Groasis Waterboxx

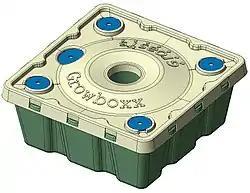
Biodegradable Growboxx plant cocoon

The Groasis Waterboxx is a polypropylene bucket with a lid. It has a vertical tunnel in the middle for two plants. A wick allows water from inside the box to trickle into the ground via capillary action. The device mimics the insulating effect bird feces provide to germinating seeds. The box's lid is covered by tiny papillae, which create a superhydrophobic surface due to the lotus effect. The lid serves to funnel even the smallest amount of water down siphons into the box's central reservoir.